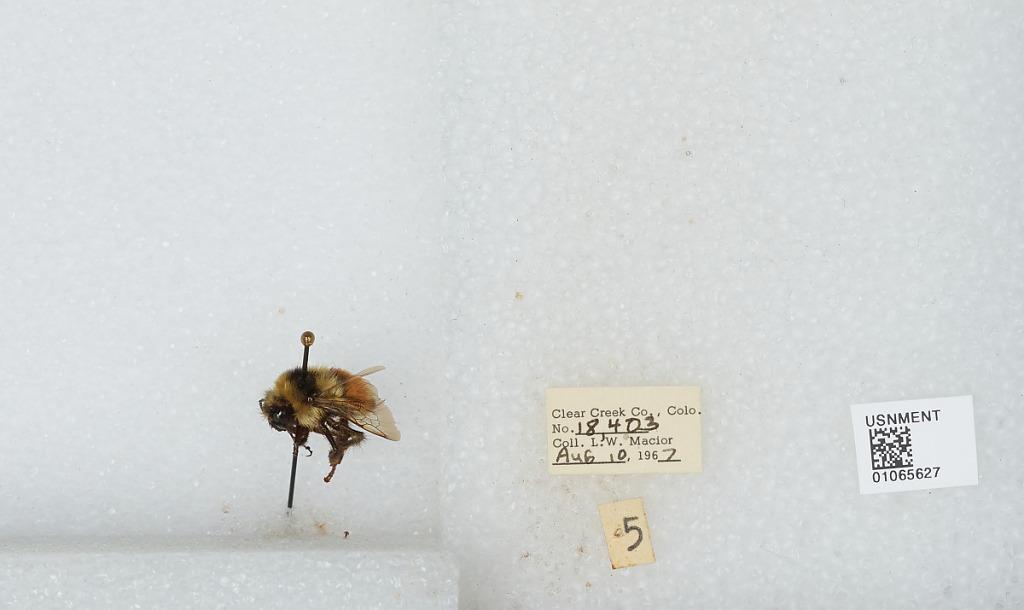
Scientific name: Bombus (Pyrobombus) bifarius Cresson
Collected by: L. Macior
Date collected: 1967-8-10
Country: United States
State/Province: Colorado
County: Clear Creek
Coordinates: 39.5984, -105.644